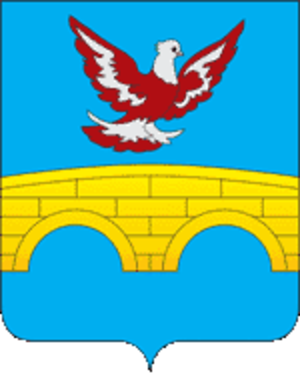
Blagodarny est une ville du kraï de Stavropol, dans le sud de la Russie, et le centre administratif du raïon de Blagodarny. Sa population s'élevait à 31 959 habitants en 2014.